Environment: real
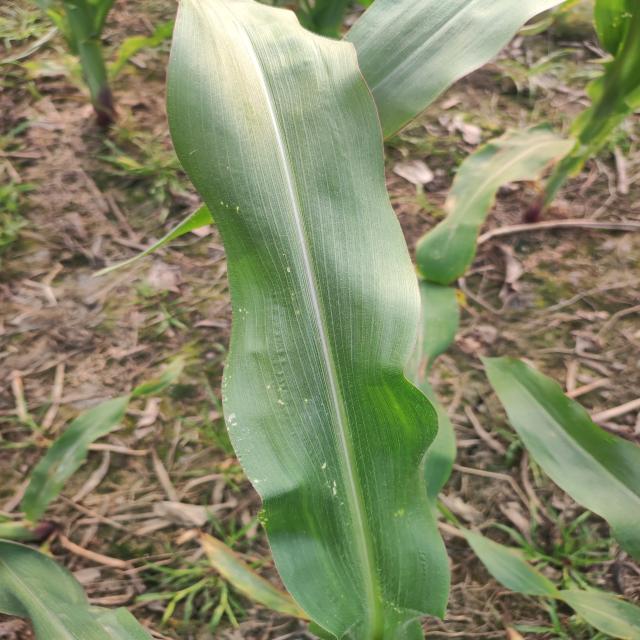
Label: fall_armyworm